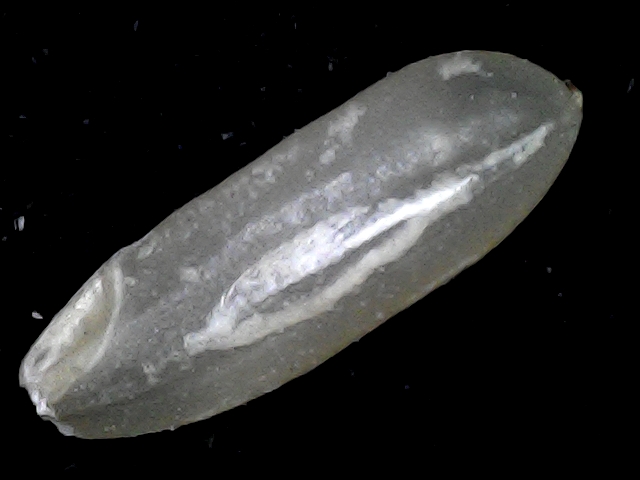
Rice variety: BD72